1st Hussars

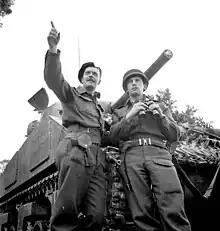
Major A. D'Arcy Marks and Captain Alfred Brandon Conron of the 1st Hussars with a Sherman tank of "C" Squadron, 1st Hussars Regiment, Colomby-sur-Thaon, France, @8 June 1944.

The DD tanks of the 1st Hussars were amongst the allied forces to come ashore in Normandy. The Hussars were to support the infantry landing on the western half of Juno Beach.